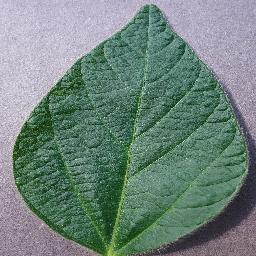
Label: Soybean___healthy